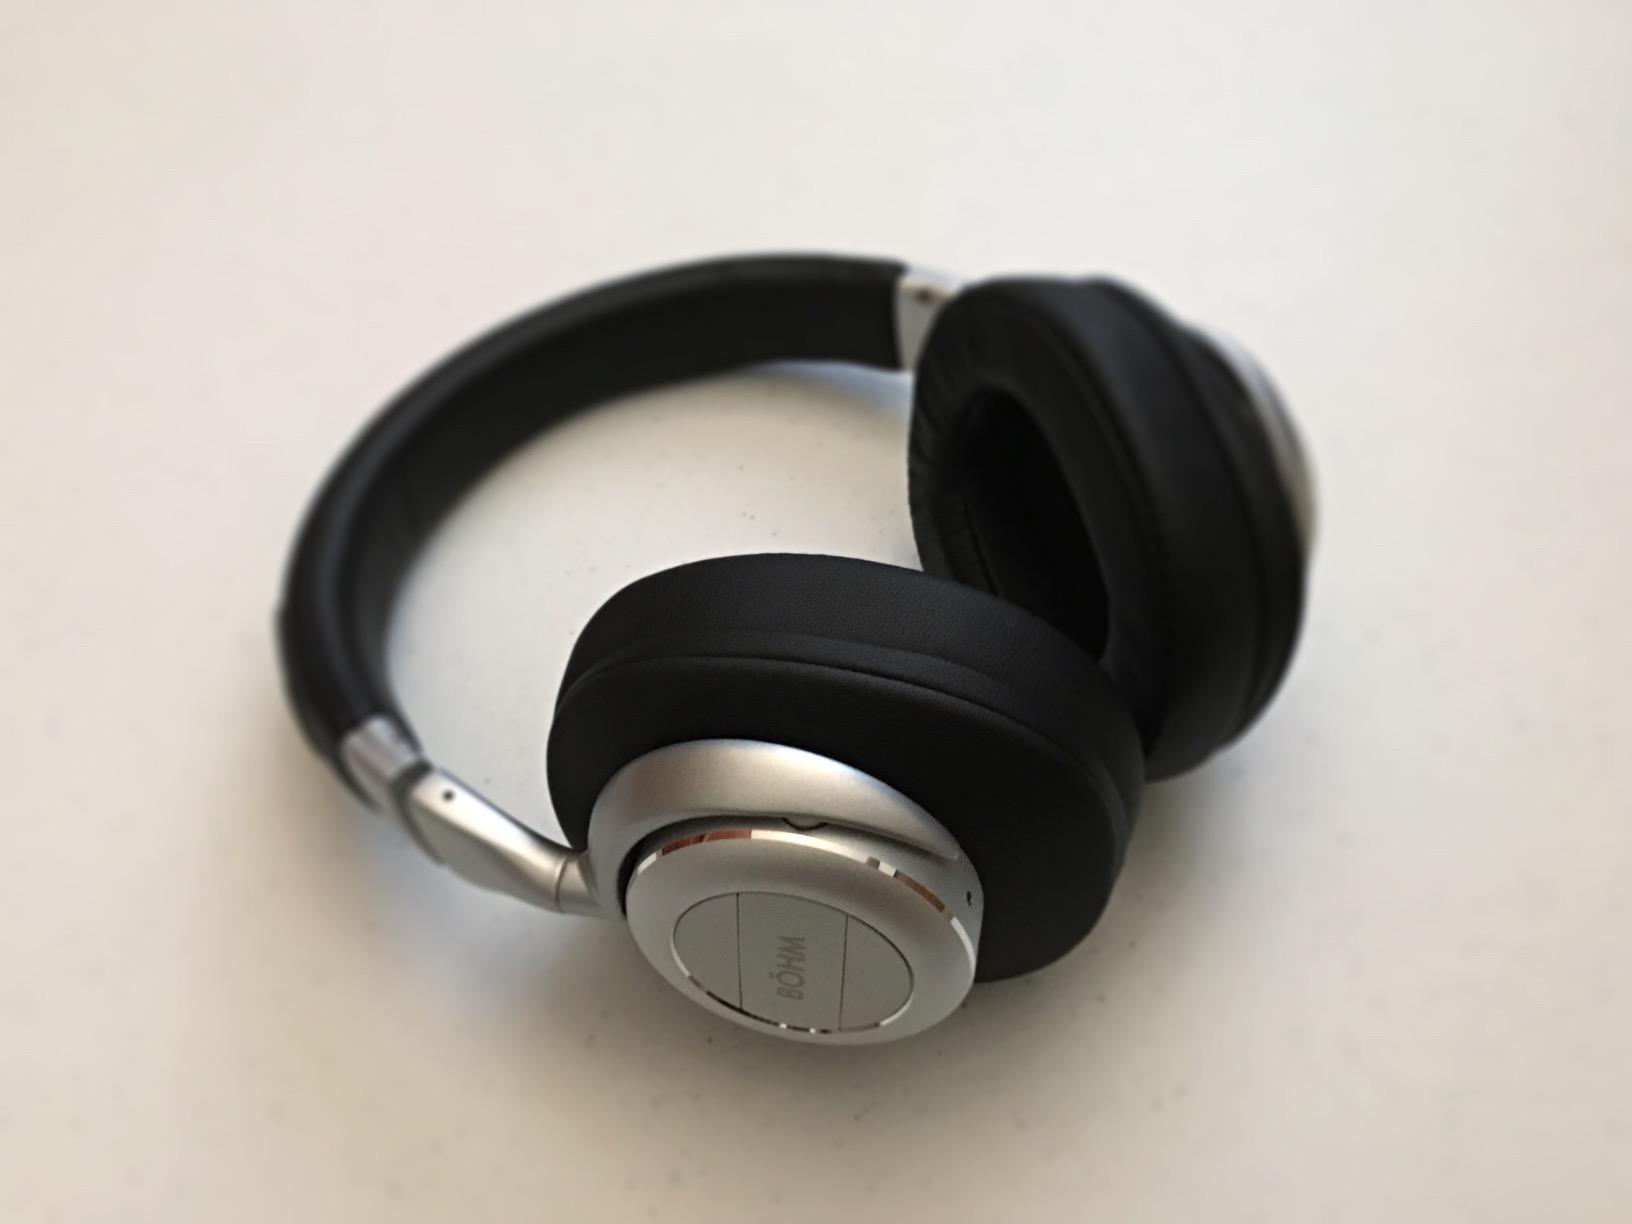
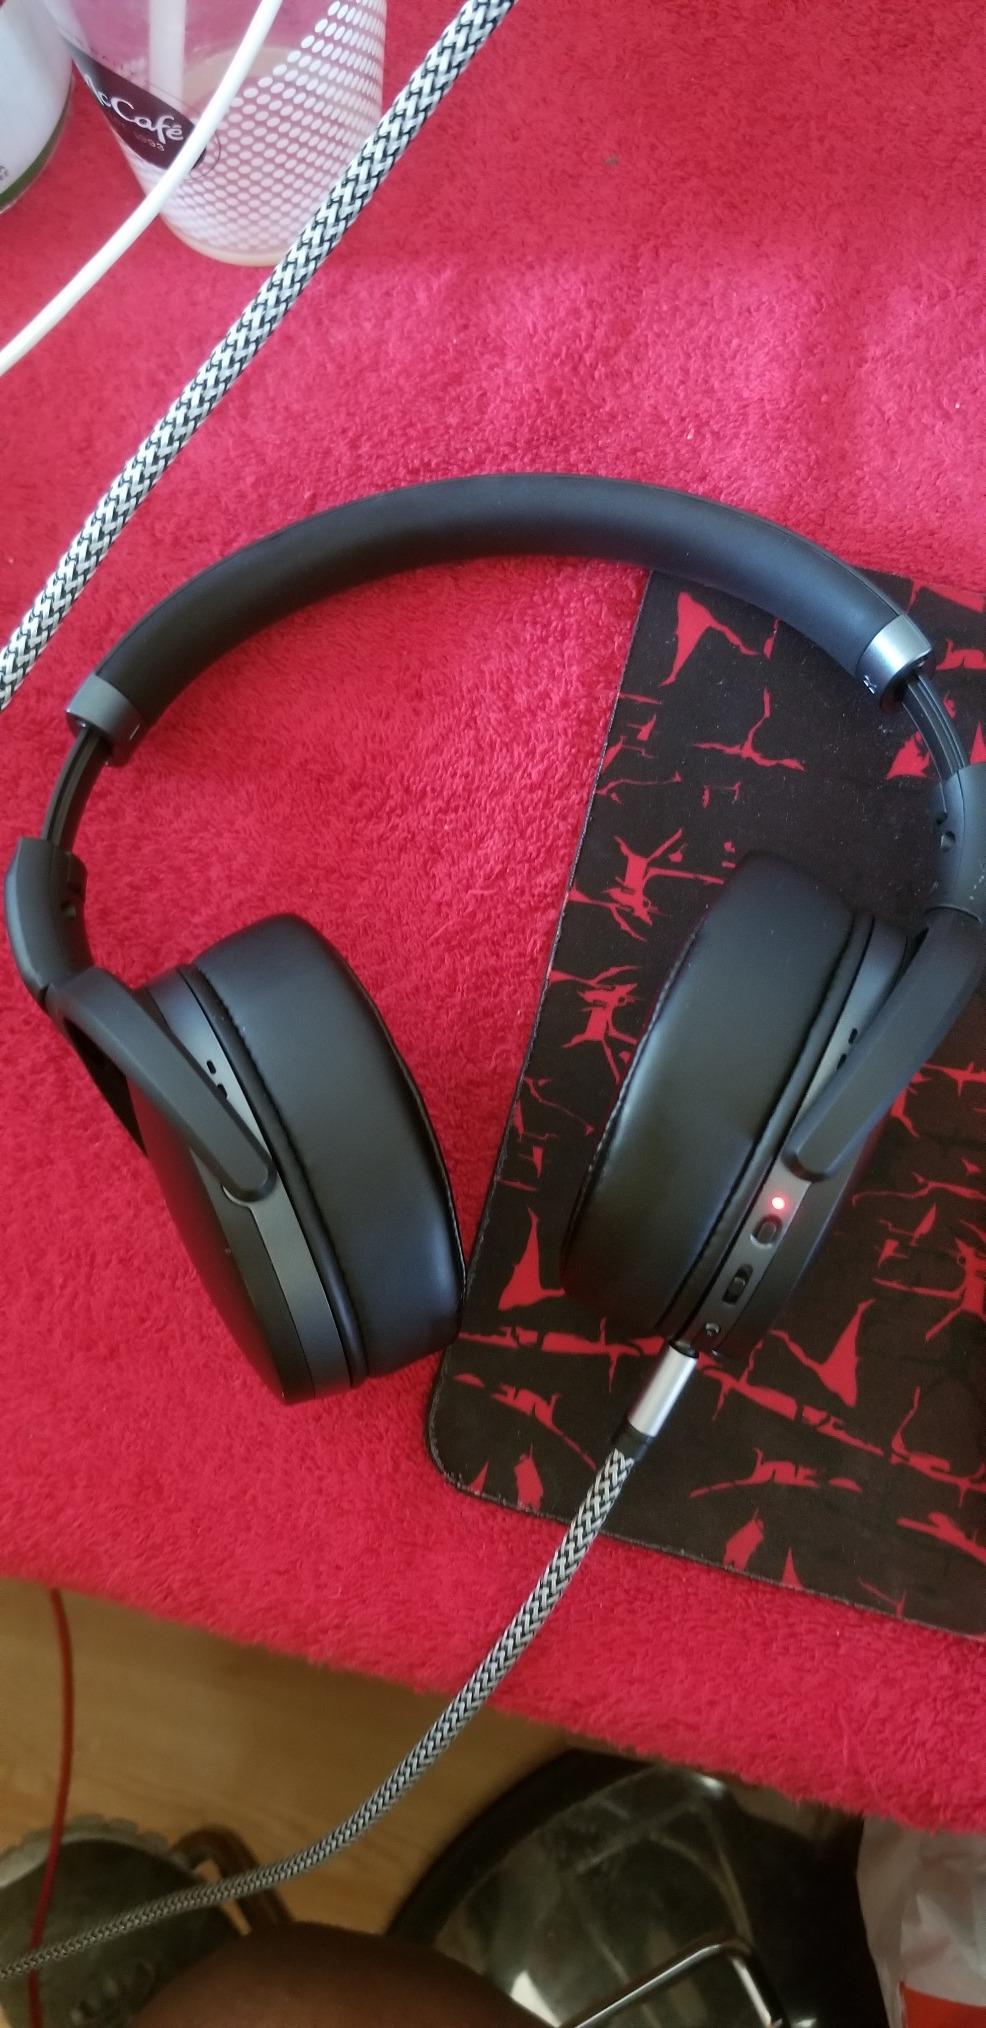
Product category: headphones
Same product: no